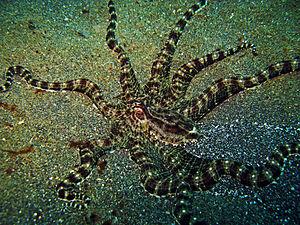
La pieuvre mimétique ou pieuvre-mime est une espèce de pieuvres, capable d'imiter d'autres animaux marins. C'est la seule espèce du genre Thaumoctopus.
Pieuvre et poulpe sont des noms vernaculaires ambigus désignant en français certains céphalopodes benthiques du sous-ordre Incirrina. Ces animaux se caractérisent, au sein des céphalopodes, par leurs huit bras et leur grande intelligence. Le corps est entièrement souple hormis un bec, qui ressemble à certains égards à celui des perroquets.